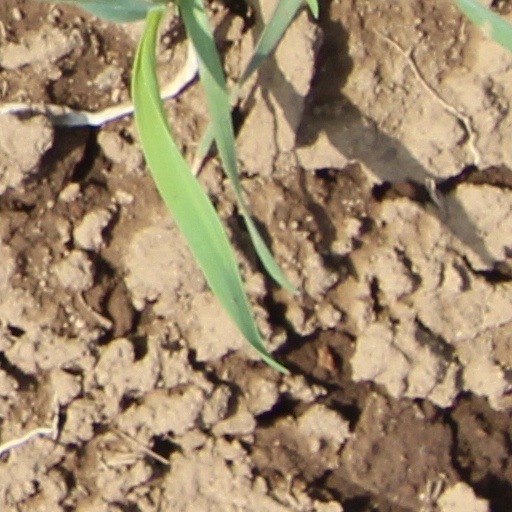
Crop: wheat